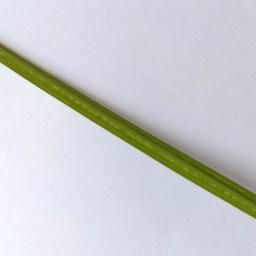
Label: Rice___Healthy